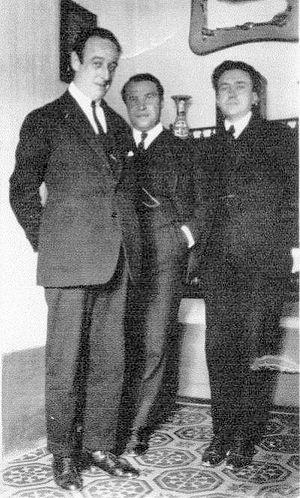
Óscar Esplá y Triay est un compositeur espagnol de la même génération que Turina et Mompou et contemporain de Manuel de Falla.